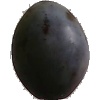
Label: Plum 3